Paul Gilley

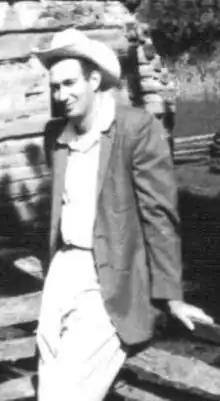

Herbert Paul Gilley (October 1, 1929 – June 16, 1957) was an American country music lyricist and promoter from Kentucky. In his lifetime, he was little known as a songwriter, but decades after his death by drowning at age 27, he was identified more widely as likely having written the lyrics to a dozen famous songs, including two that were hits for Hank Williams: "Cold, Cold Heart" and "I'm So Lonesome I Could Cry". He may have also written "I Overlooked an Orchid", which was a number-one country hit in 1974 for Mickey Gilley (no relation). Other songs that have been attributed to Gilley include "If Teardrops Were Pennies", "Don't Let the Stars Get in Your Eyes", and "Crazy Arms".